Islay single malts

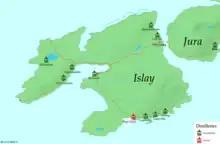
Distilleries of Islay as of 2011, not yet including Ardnahoe

In general however, the whiskies from this island are known for a "pungent peaty, smoky and oily flavours, with just a hint of salty sea air and seaweed" because of the use of peat and the maritime climate. The Island's own web site is more specific. Distilleries in the south make whisky which is "medium-bodied ... saturated with peat-smoke, brine and iodine" because they use malt that is heavy with peat as well as peaty water. Whisky from the northern area is milder because it is made using spring water for a "lighter flavoured, mossy (rather than peaty), with some seaweed, some nuts..." characteristic.